Tharavad

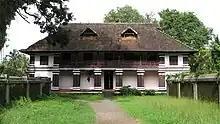
An eight-halled "ettukettu" tharavad

Tharavad, also spelled as Tharavadu (തറവാട്), is the Malayalam word for the ancestral home of aristocratic Nair families in Kerala, which usually served as the common residence for the matrilineal joint family under the Marumakkathayam system practiced in the state. German linguist Hermann Gundert, in his Malayalam—English dictionary published in 1872, defines a "Tharavadu" as, "An ancestral residence of land-owners and kings", and also as, "A house, chiefly of noblemen". It was classically the residence of Jenmimar, but contemporary usage of the word is now more generic to all social classes and religions in Kerala. By extension, the word refers not just to the family's house but also to the extended family that shares that house. Heads of tharavadus - usually the eldest living male - were known as "Karnavars", and junior members as "Anandravans".